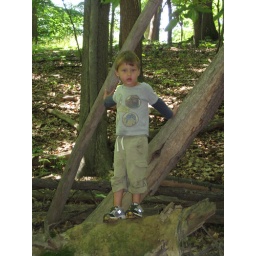
Josh in the forest area behind the house